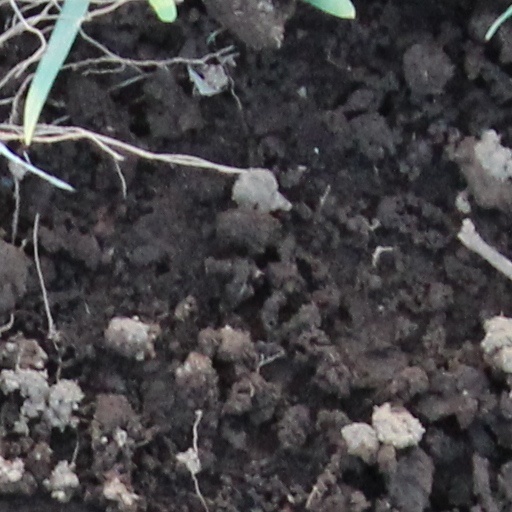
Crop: wheat